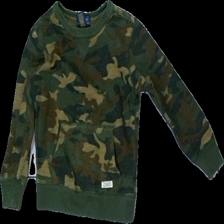
View: front
Type: Sweater
Category: Children
Brand: Not in the list
Brand text on label: Polo Ralph lauren
Colors: Green, Brown
Material: 100% Cotton
Cut: Regular, C-collar
Price range: 50-100
Recommended usage: Repair
Description: Sweatshirt with camo pattern and front pocket